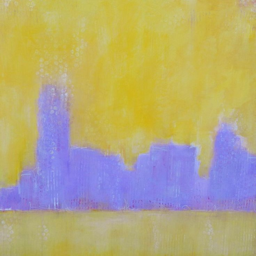
soft textural abstract painting in yellows and purple , depicting a city skyline .